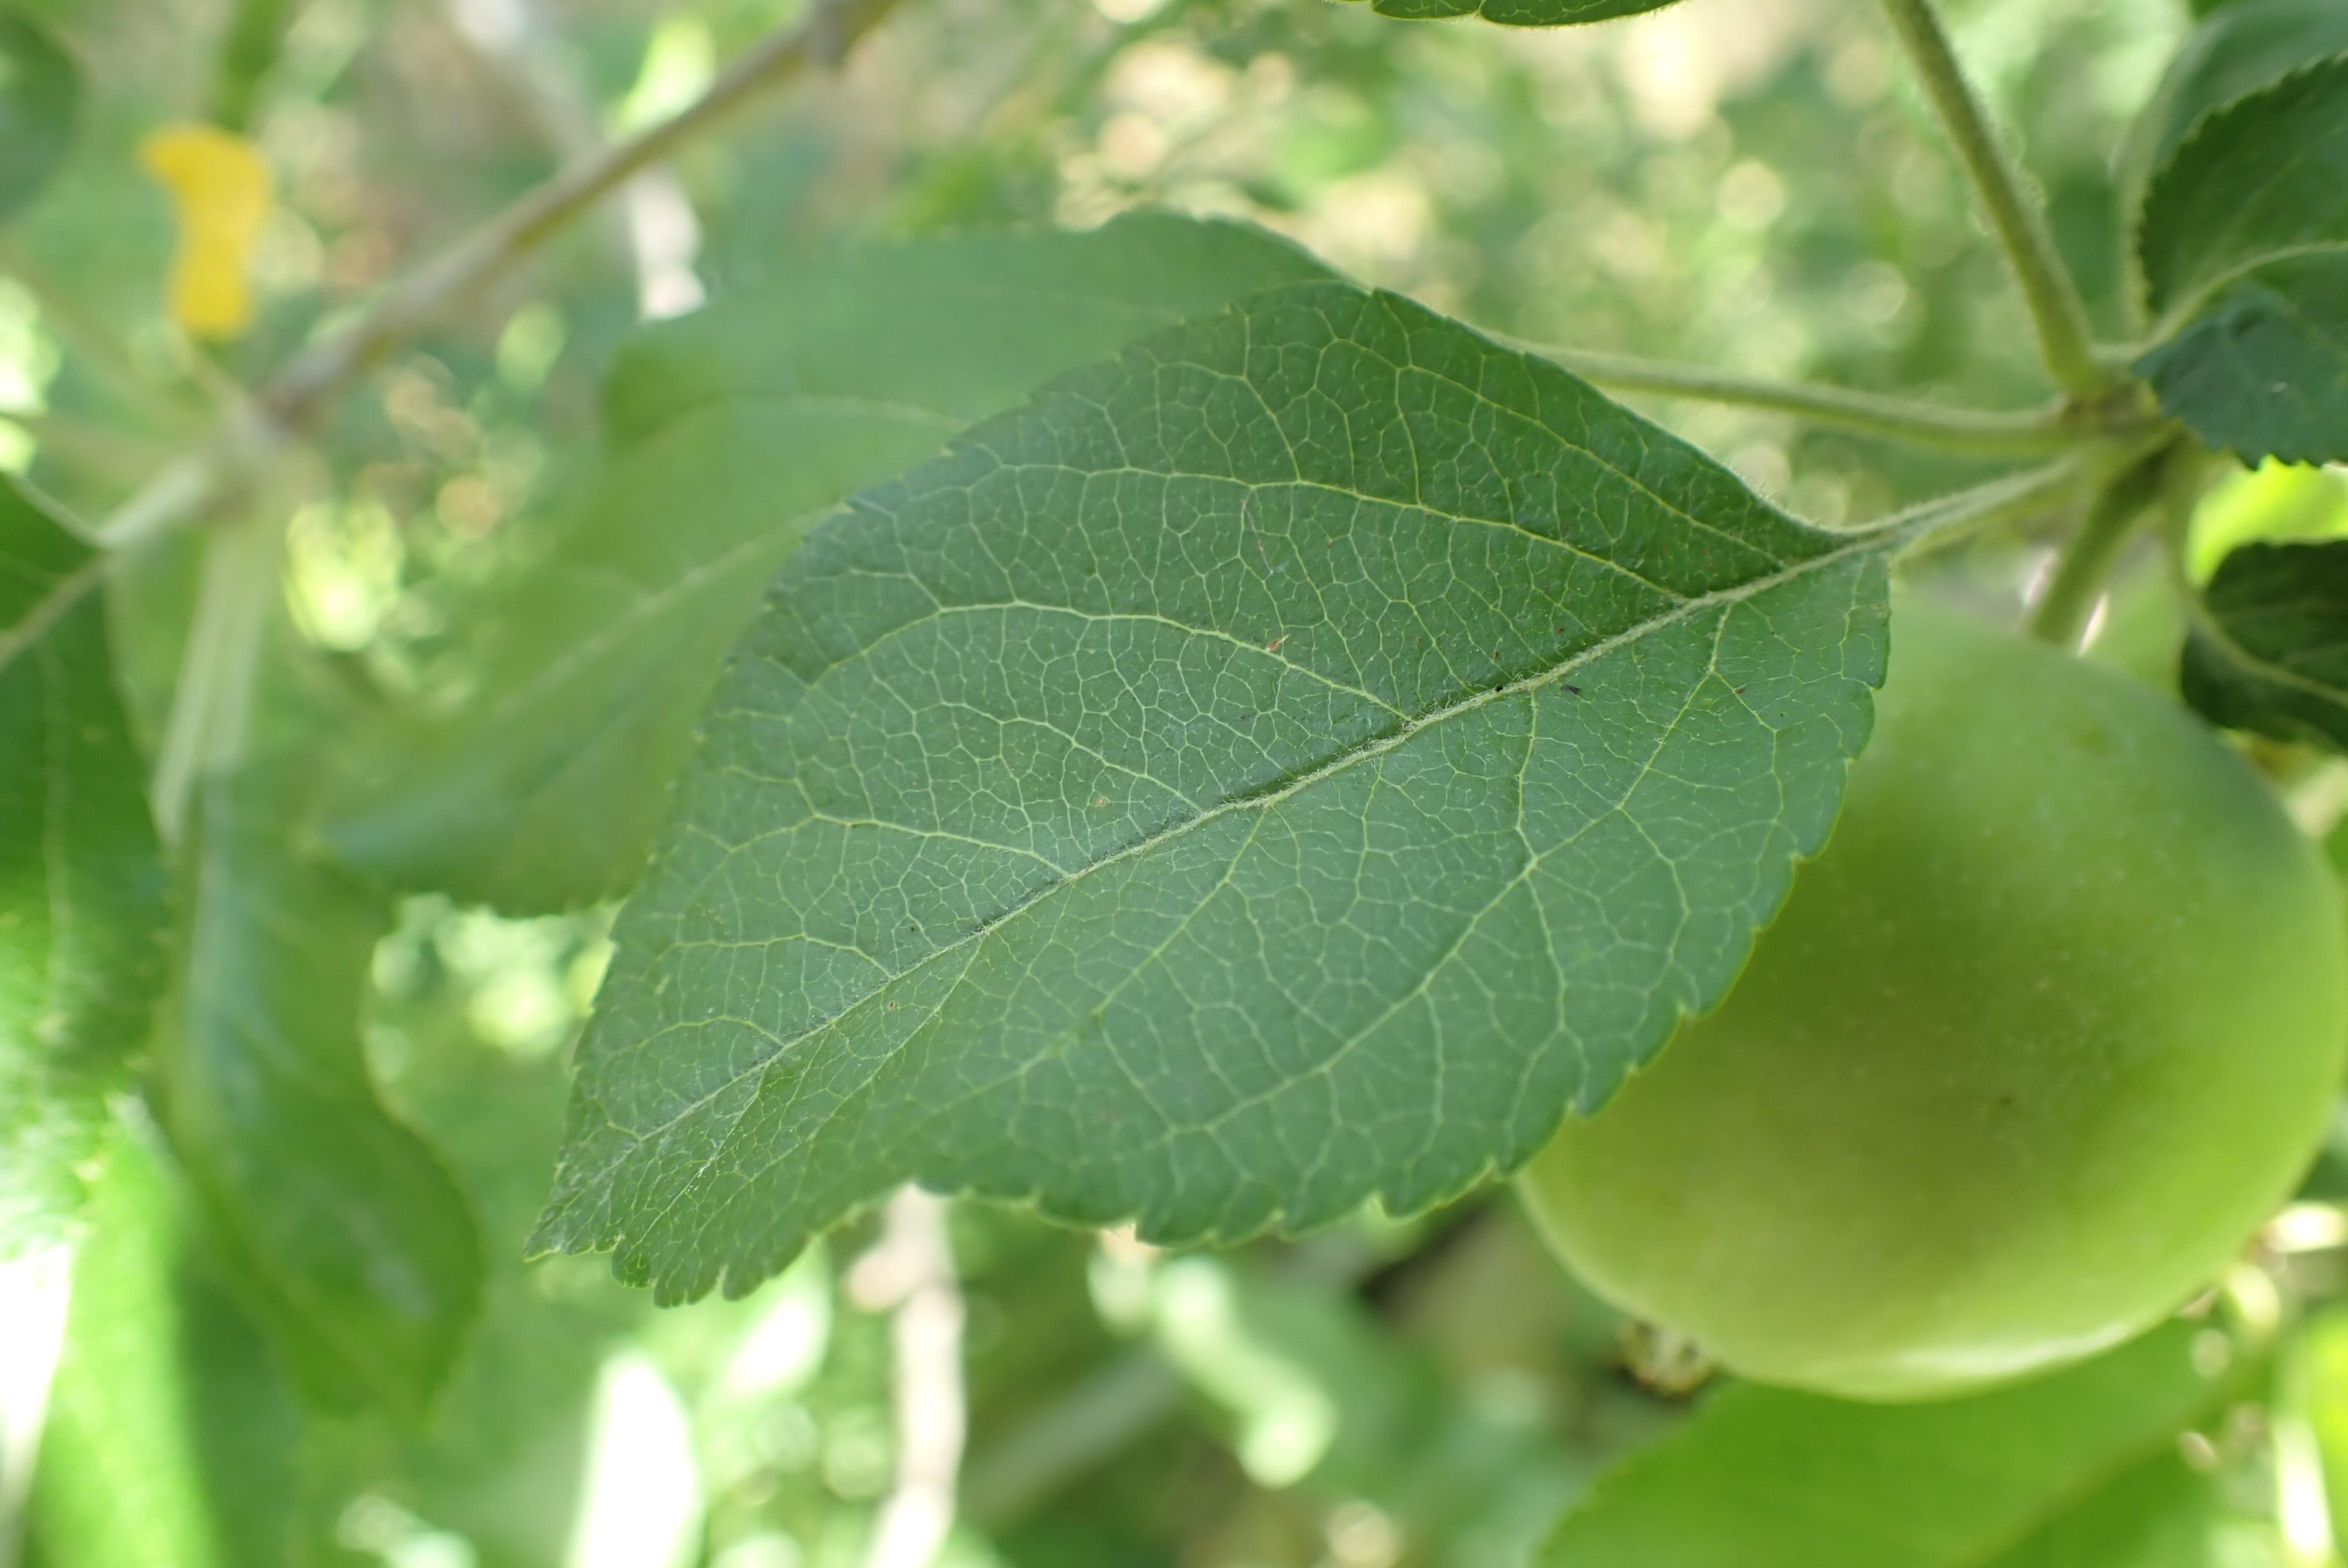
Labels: healthy